K-9 (film)

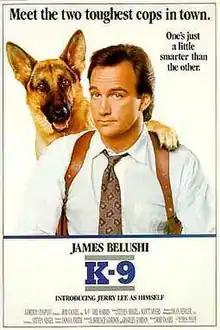
Theatrical release poster

K-9 is a 1989 American buddy cop action comedy film starring Jim Belushi and Mel Harris. It was directed by Rod Daniel, written by Steven Siegel and Scott Myers, produced by Lawrence Gordon and Charles Gordon, and released by Universal Pictures.